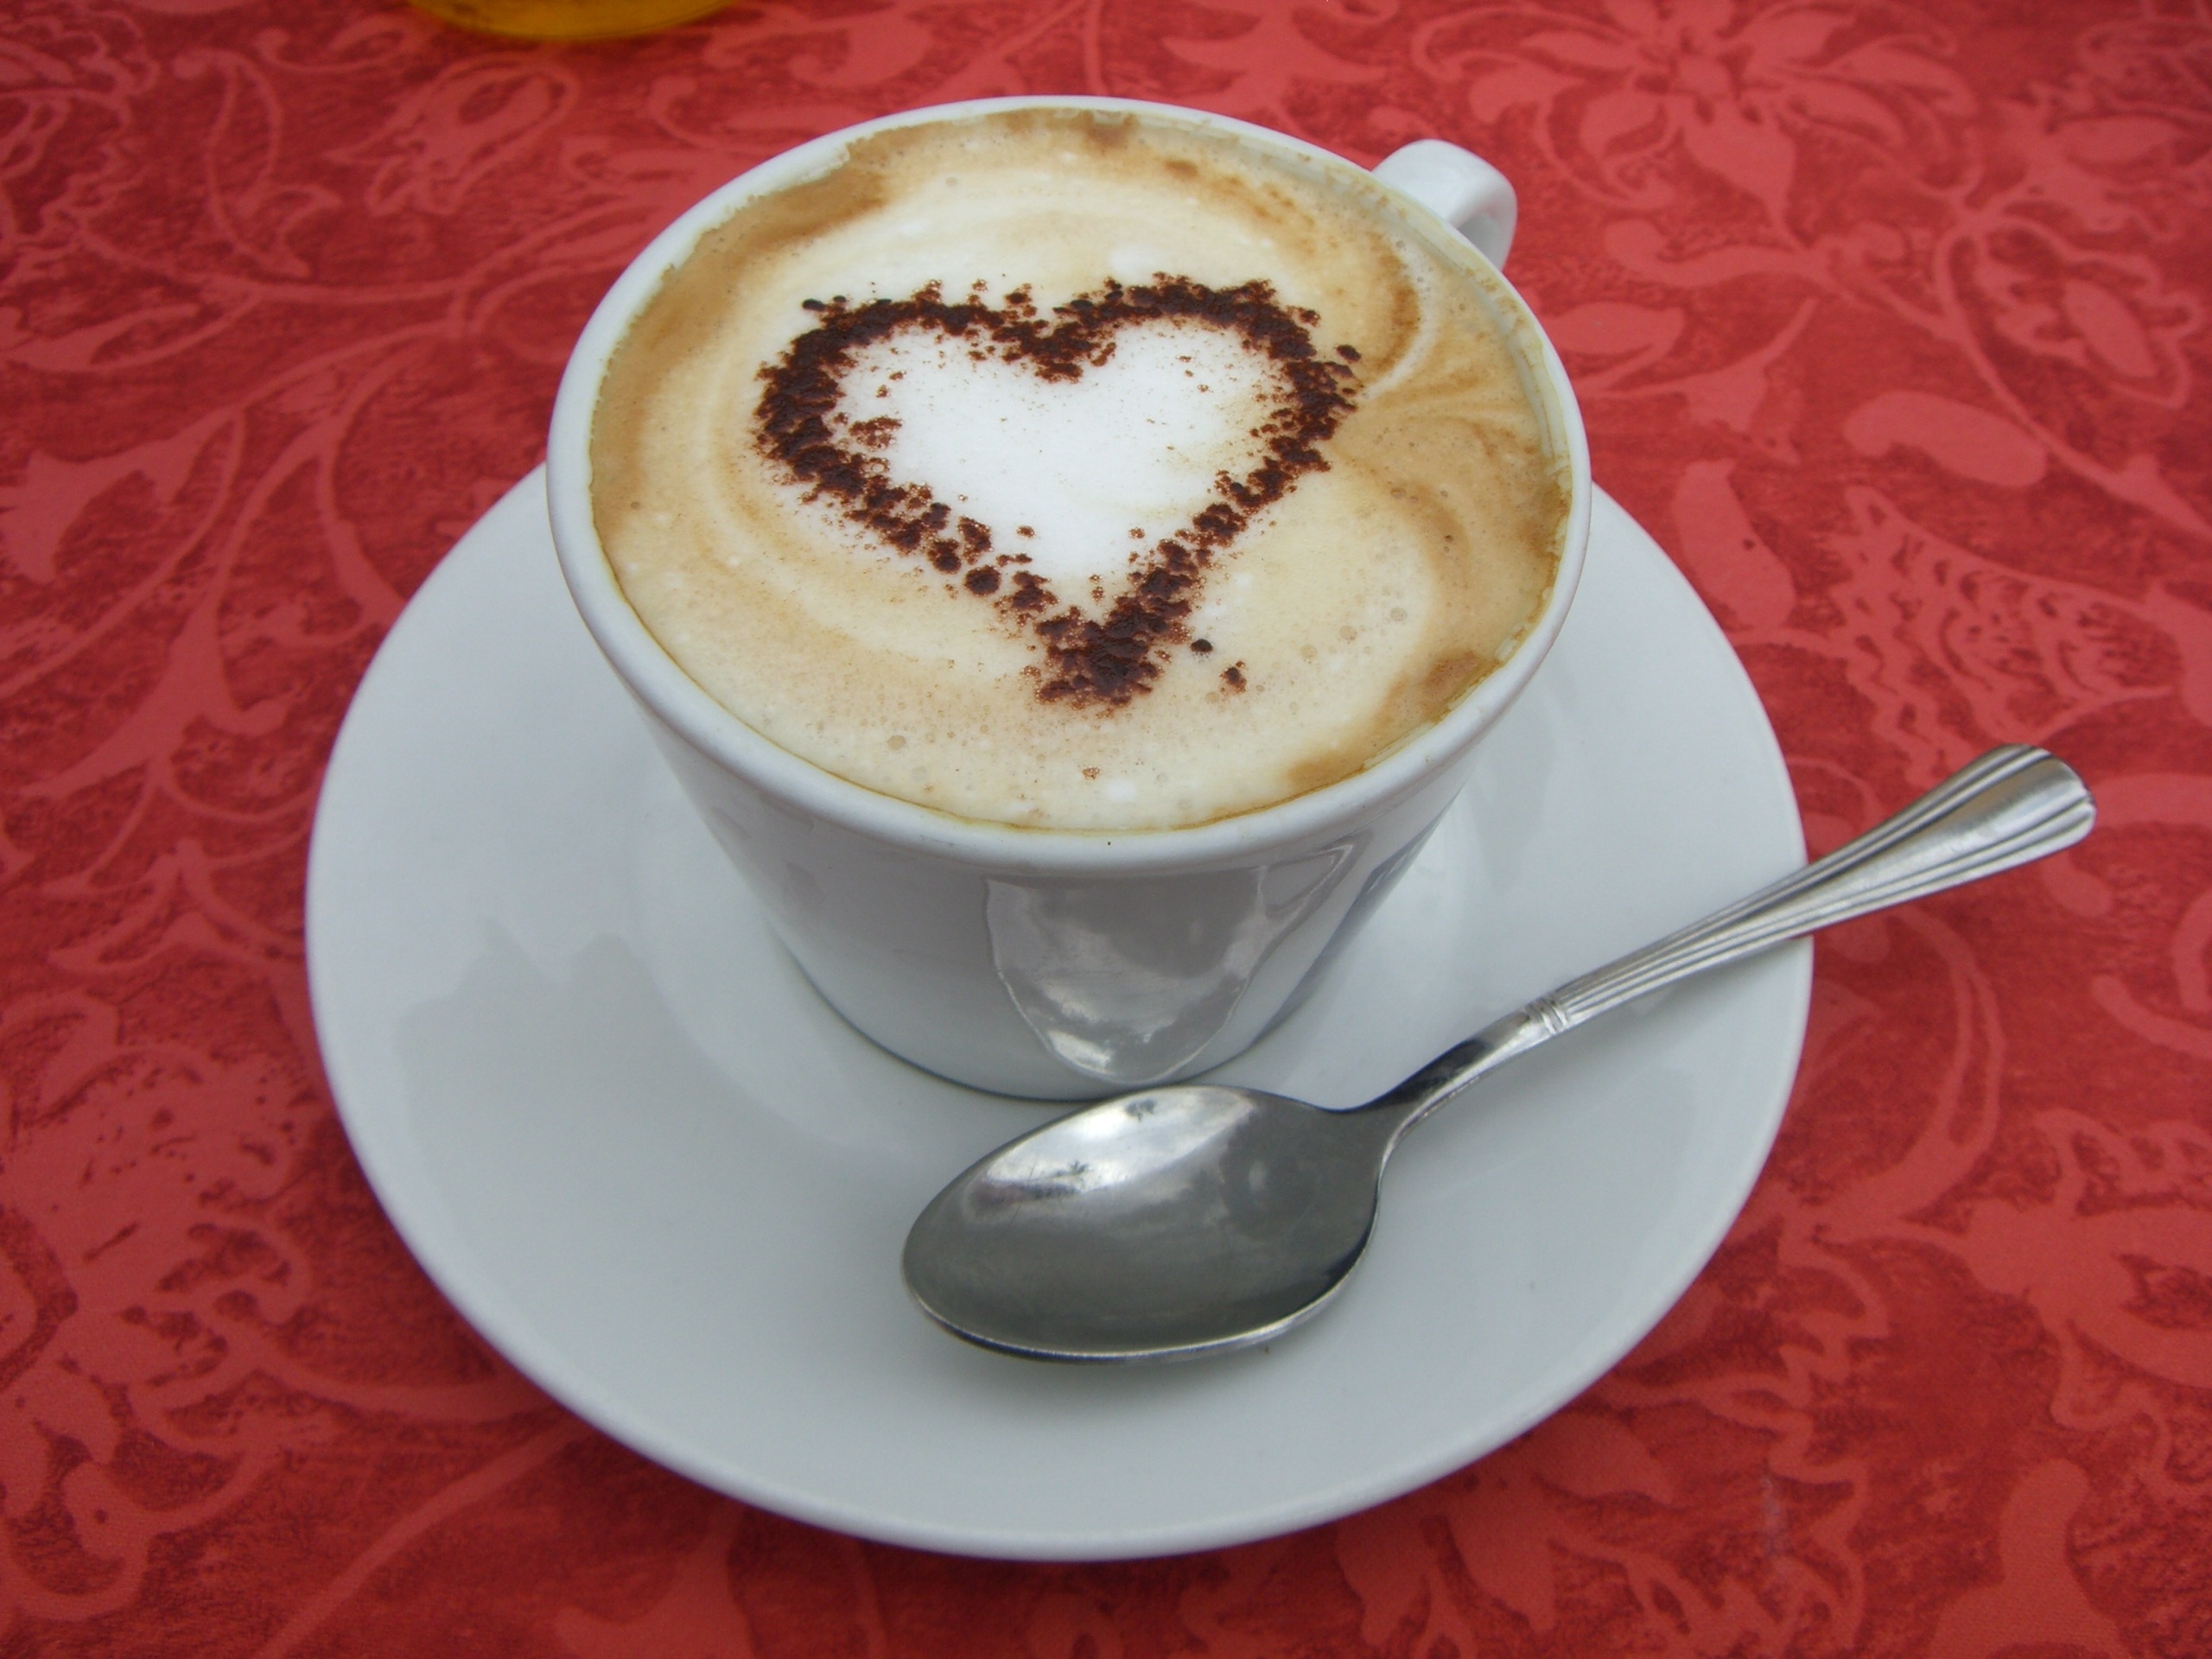
coffee, sweet, cup, latte, cappuccino, love, heart, food, symbol, romance, drink, dessert, whipped cream, message, valentine, flavor, flat white, caf au lait, caff macchiato, salep, mocaccino